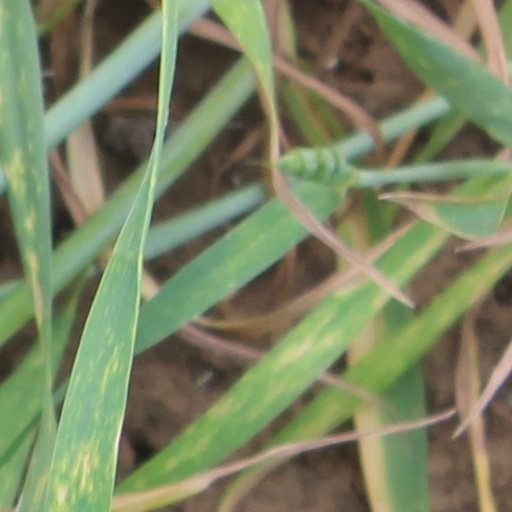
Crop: wheat